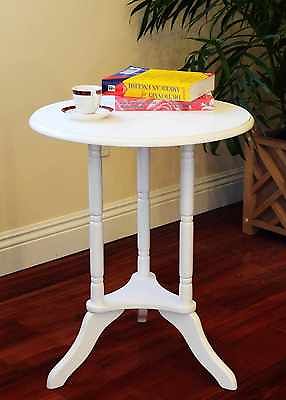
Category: table